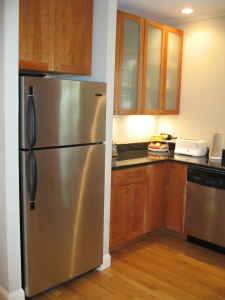
Room type: kitchen